Hyundai Tucson

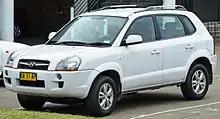
Hyundai Tucson City SX (Australia; facelift)

In 2006, the LX became the Limited and got colour-coded cladding, automatic climate control, and a high-performance sound system. The GLS retained the gray cladding but 'HYUNDAI' is no longer branded into the cladding on the front doors. The GLS also got improved cloth seats with the option of a heating element. Both GLS and Limited got redesigned alloy wheels. The base GL remained unchanged.